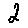
Label: 2